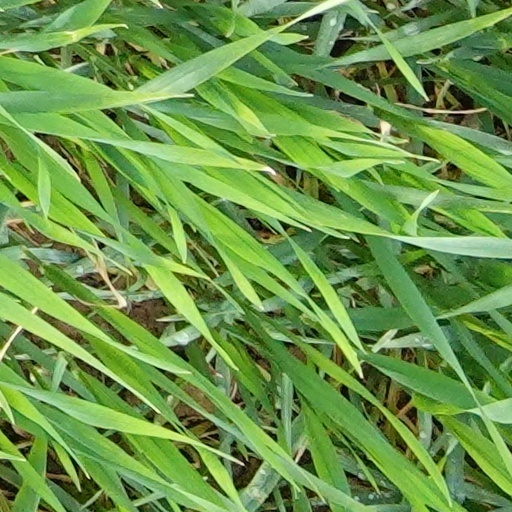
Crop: wheat